Ikeda Station (Kumamoto)

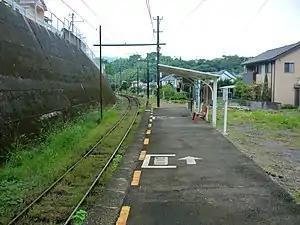
Ikeda Station platform

is a passenger railway station located in the Kita-ku ward of the city of Kumamoto, Kumamoto Prefecture, Japan. It is operated by the private transportation company Kumamoto Electric Railway.